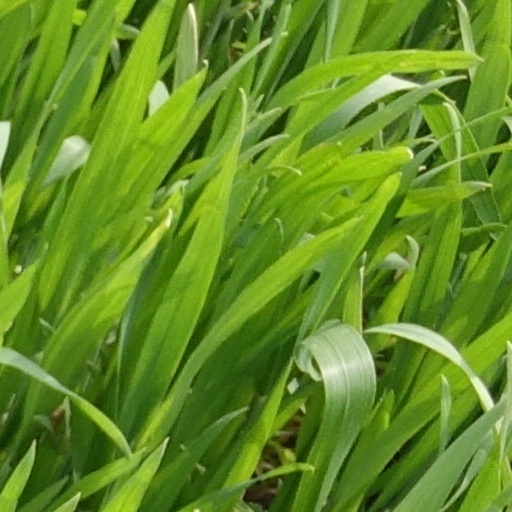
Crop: wheat